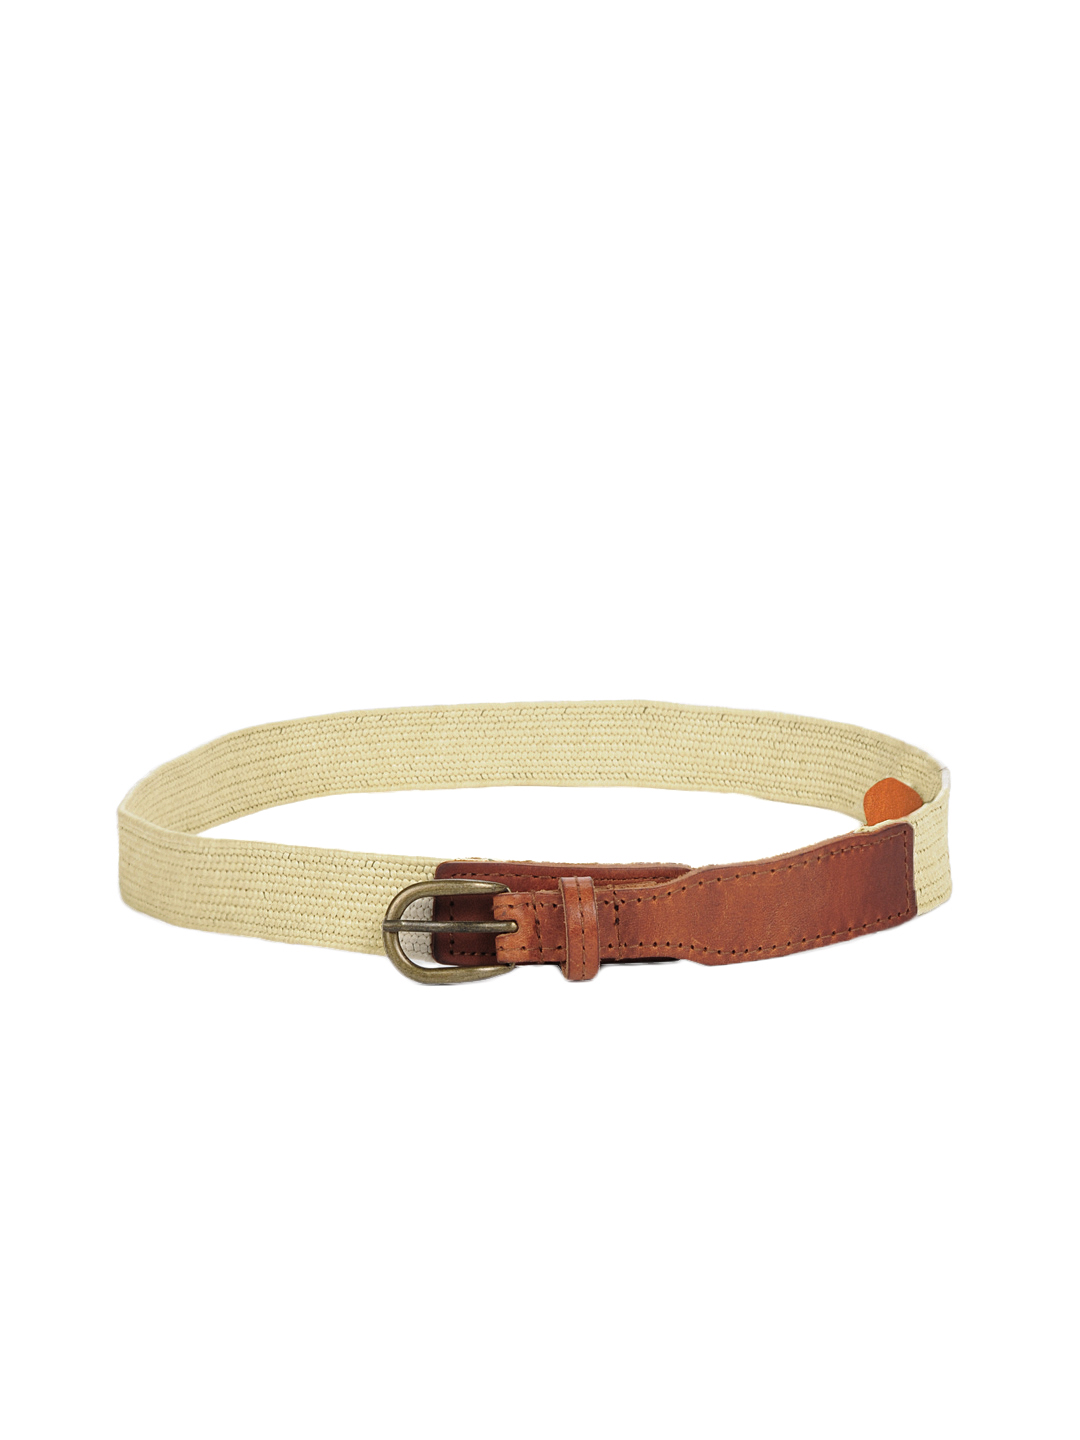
French Connection Women Tan Belt
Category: Accessories / Belts / Belts
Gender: Women
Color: Tan
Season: Summer 2012
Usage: Casual